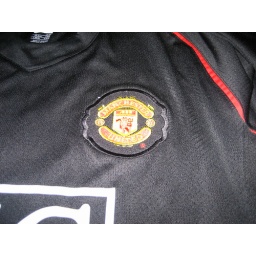
fake - the copyright of the sign is in red. it is suppose to be in yellow